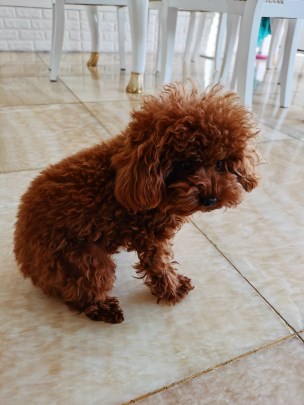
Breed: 7449-n000128-teddy